Fawley Hill Railway

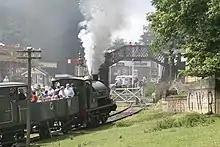
A 1913 Hudswell Clarke 0-6-0 ST steam locomotive on the Fawley Hill Railway. It was delivered to Sir Robert McAlpine and used on a series of major projects including Wembley Stadium.

Fawley Hill Railway is a privately owned heritage railway on the Fawley Hill estate of the late Sir William McAlpine at Fawley in Buckinghamshire, England.